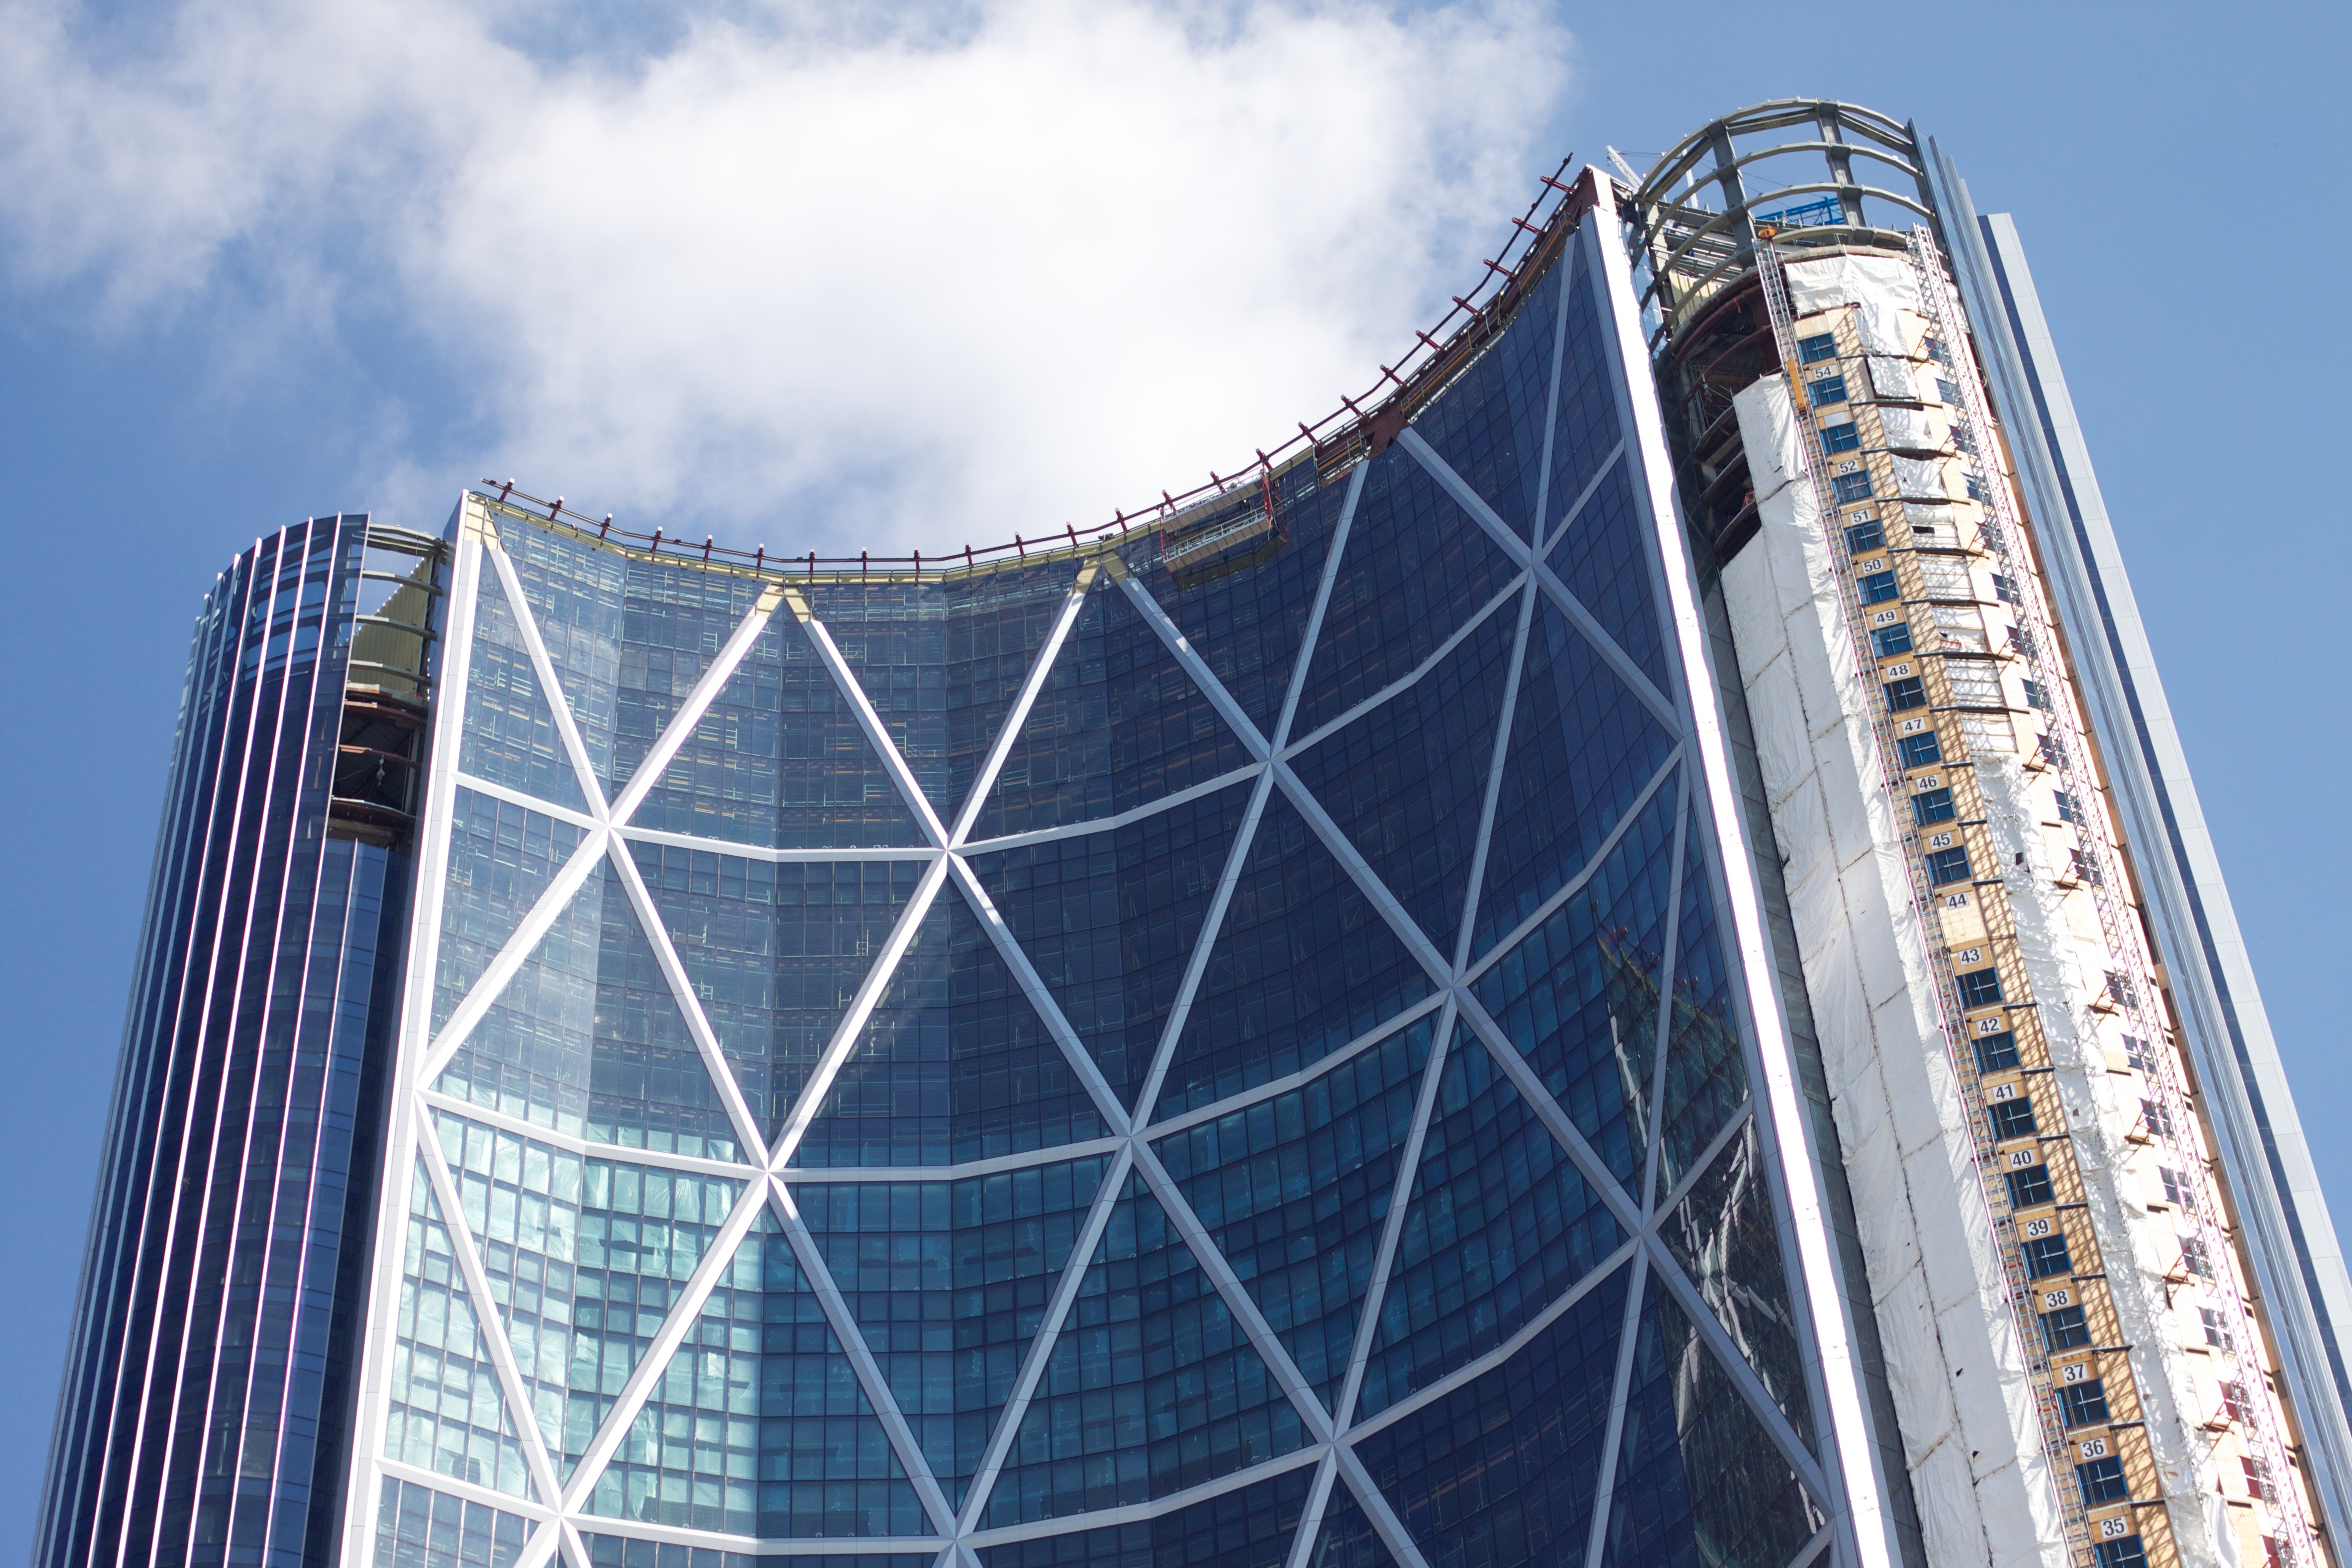
structure, building, skyscraper, tower, landmark, facade, stadium, tower block, odyssey, sport venue